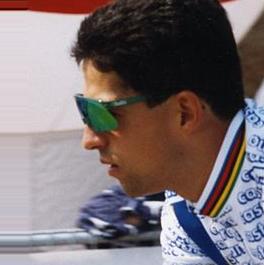
Age: 26